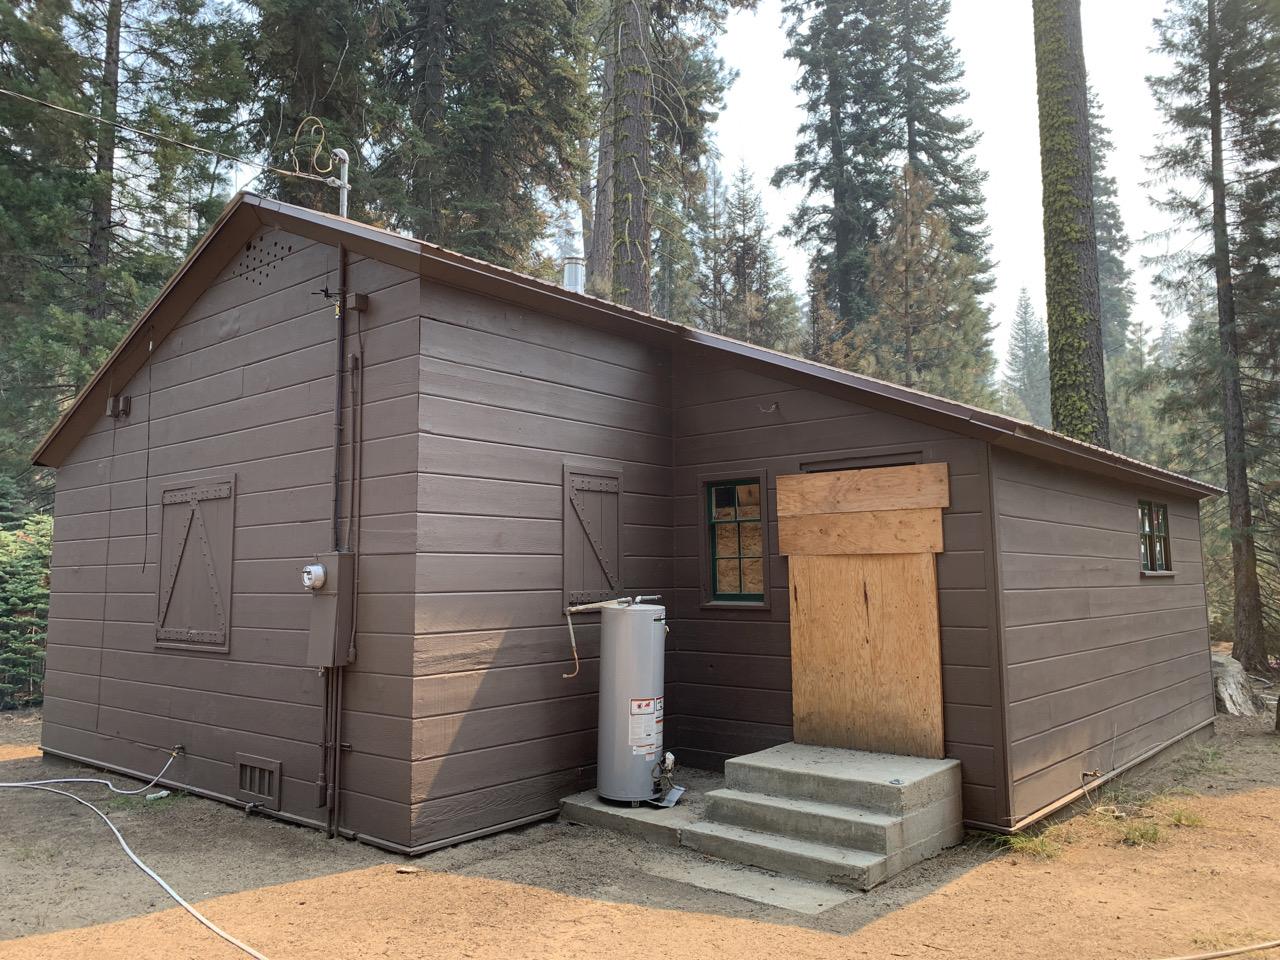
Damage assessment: no_damage